Keypunch

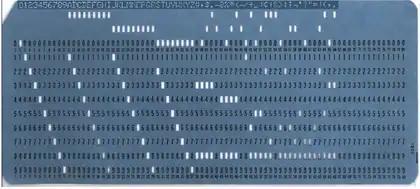
Punched card with EBCDIC character set. Contrast at top enhanced to show the printed characters.

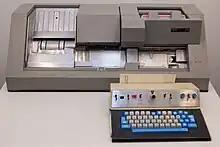
An IBM 129 Card Data Recorder

Logic consisted of diodes, 25L6 vacuum tubes and relays. The tube circuits used 150VDC, but this voltage was only used to operate the punch-clutch magnet. Most other circuits used 48VDC.